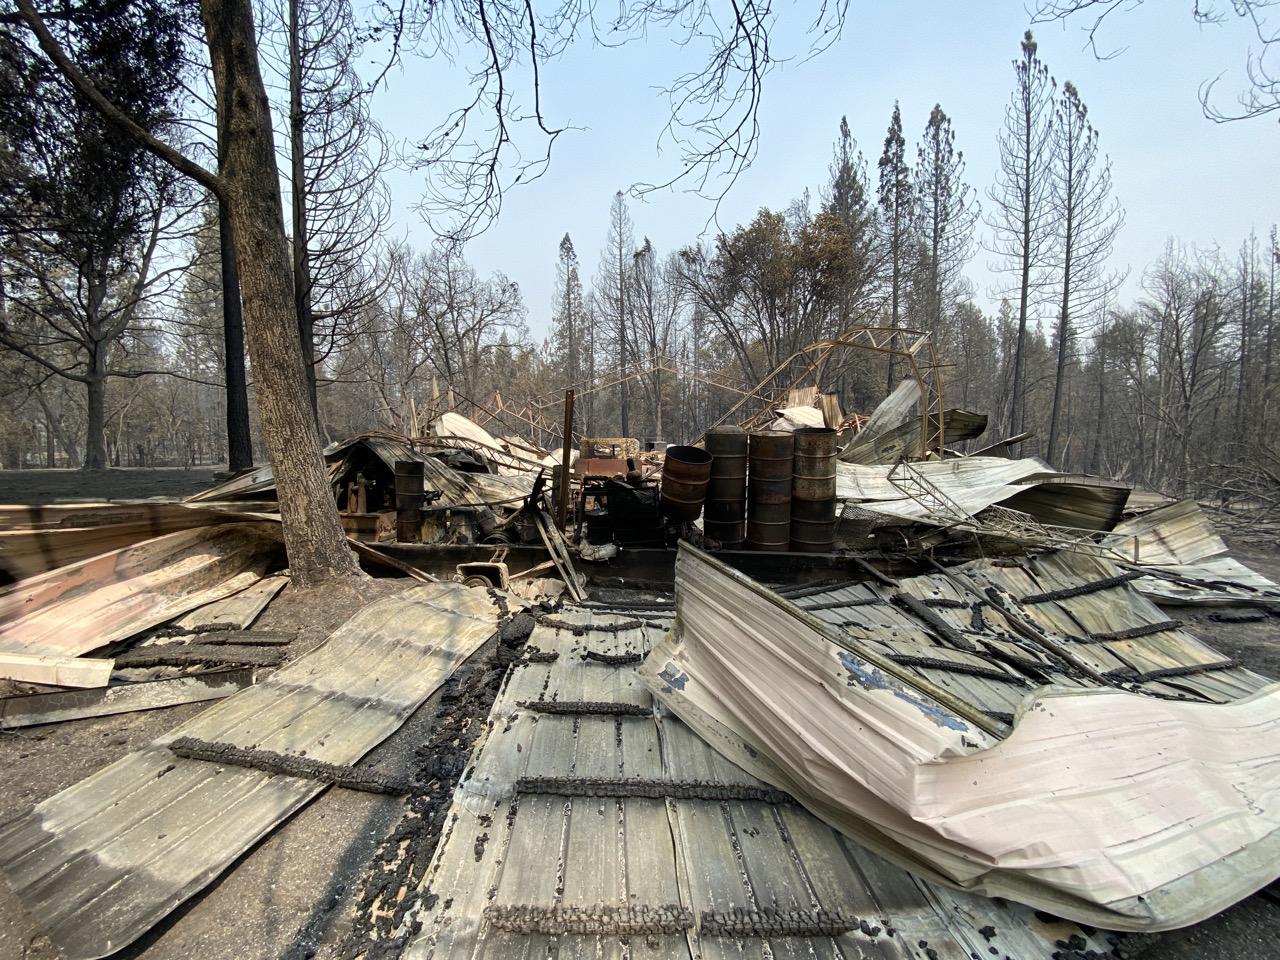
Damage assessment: destroyed